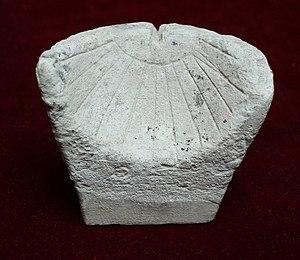
Cadran sphérique miniature (largeur 7,5 cm) de Naucratis.
Un cadran antique est un cadran solaire qui était en usage dans l'Antiquité. Il était tracé suivant l'usage de l'époque en heures temporaires.